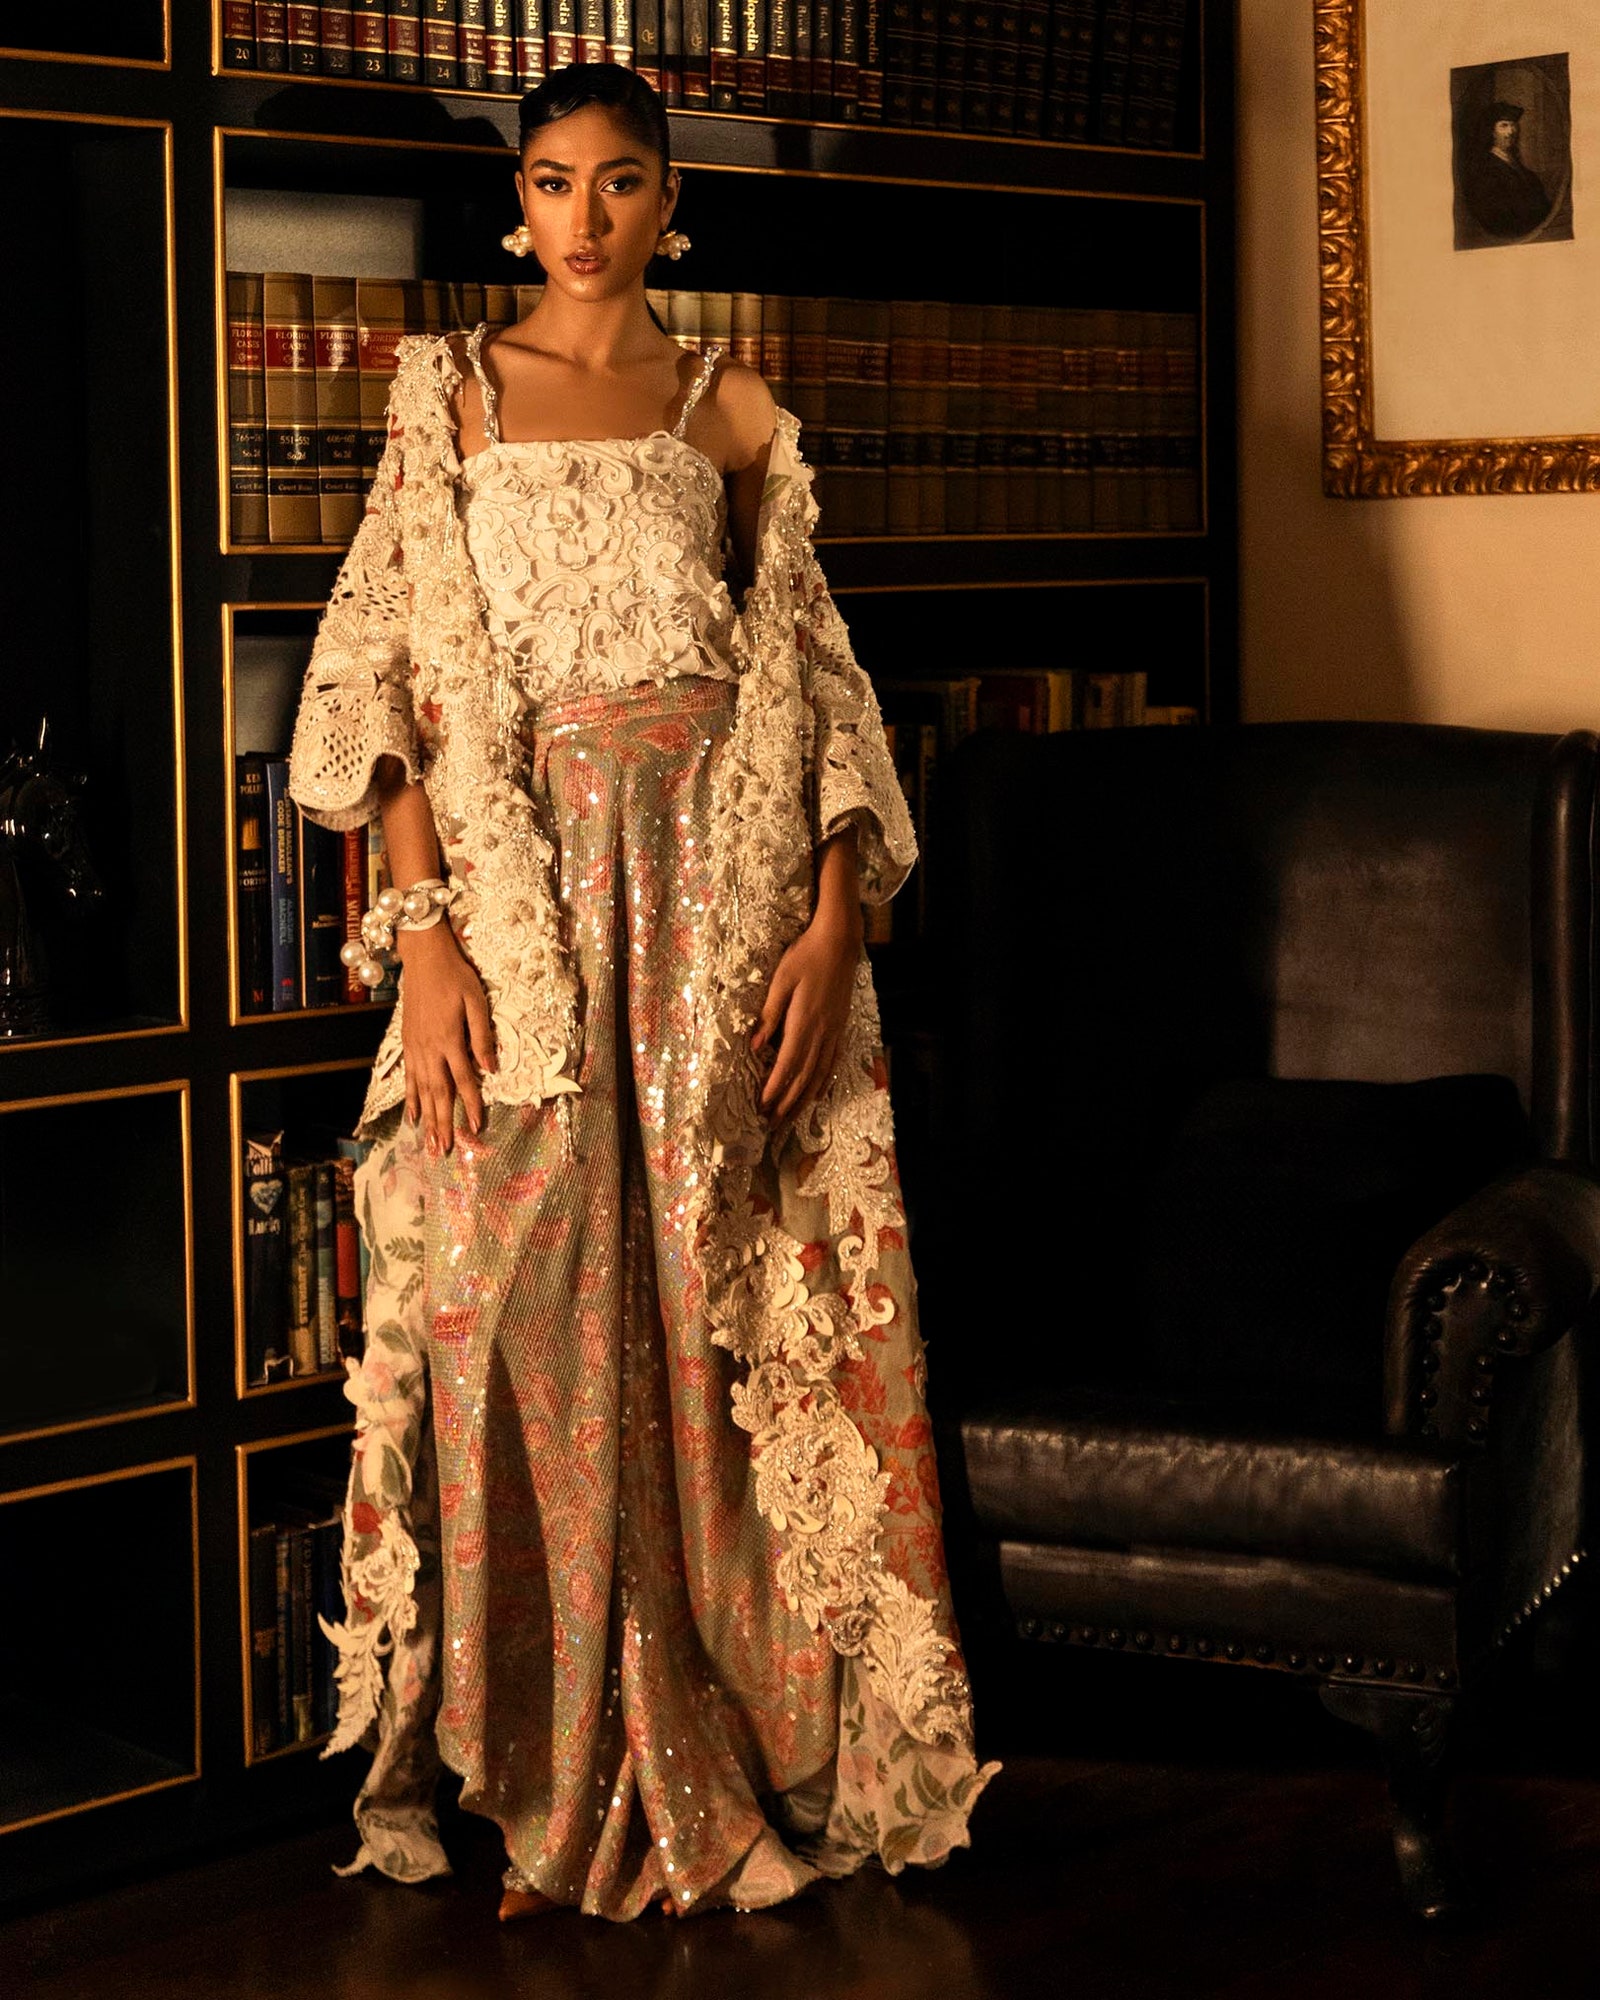
gold nigerian wedding gown